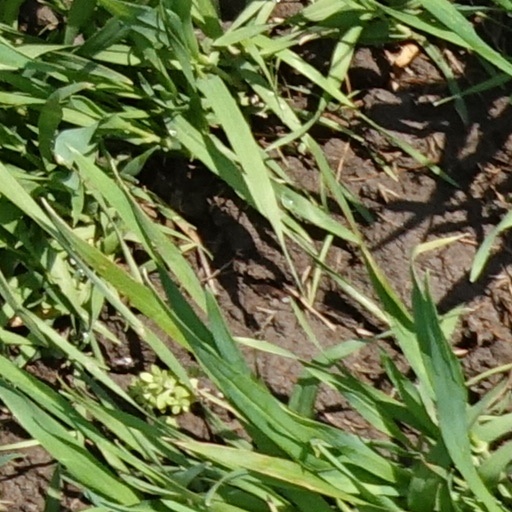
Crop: wheat